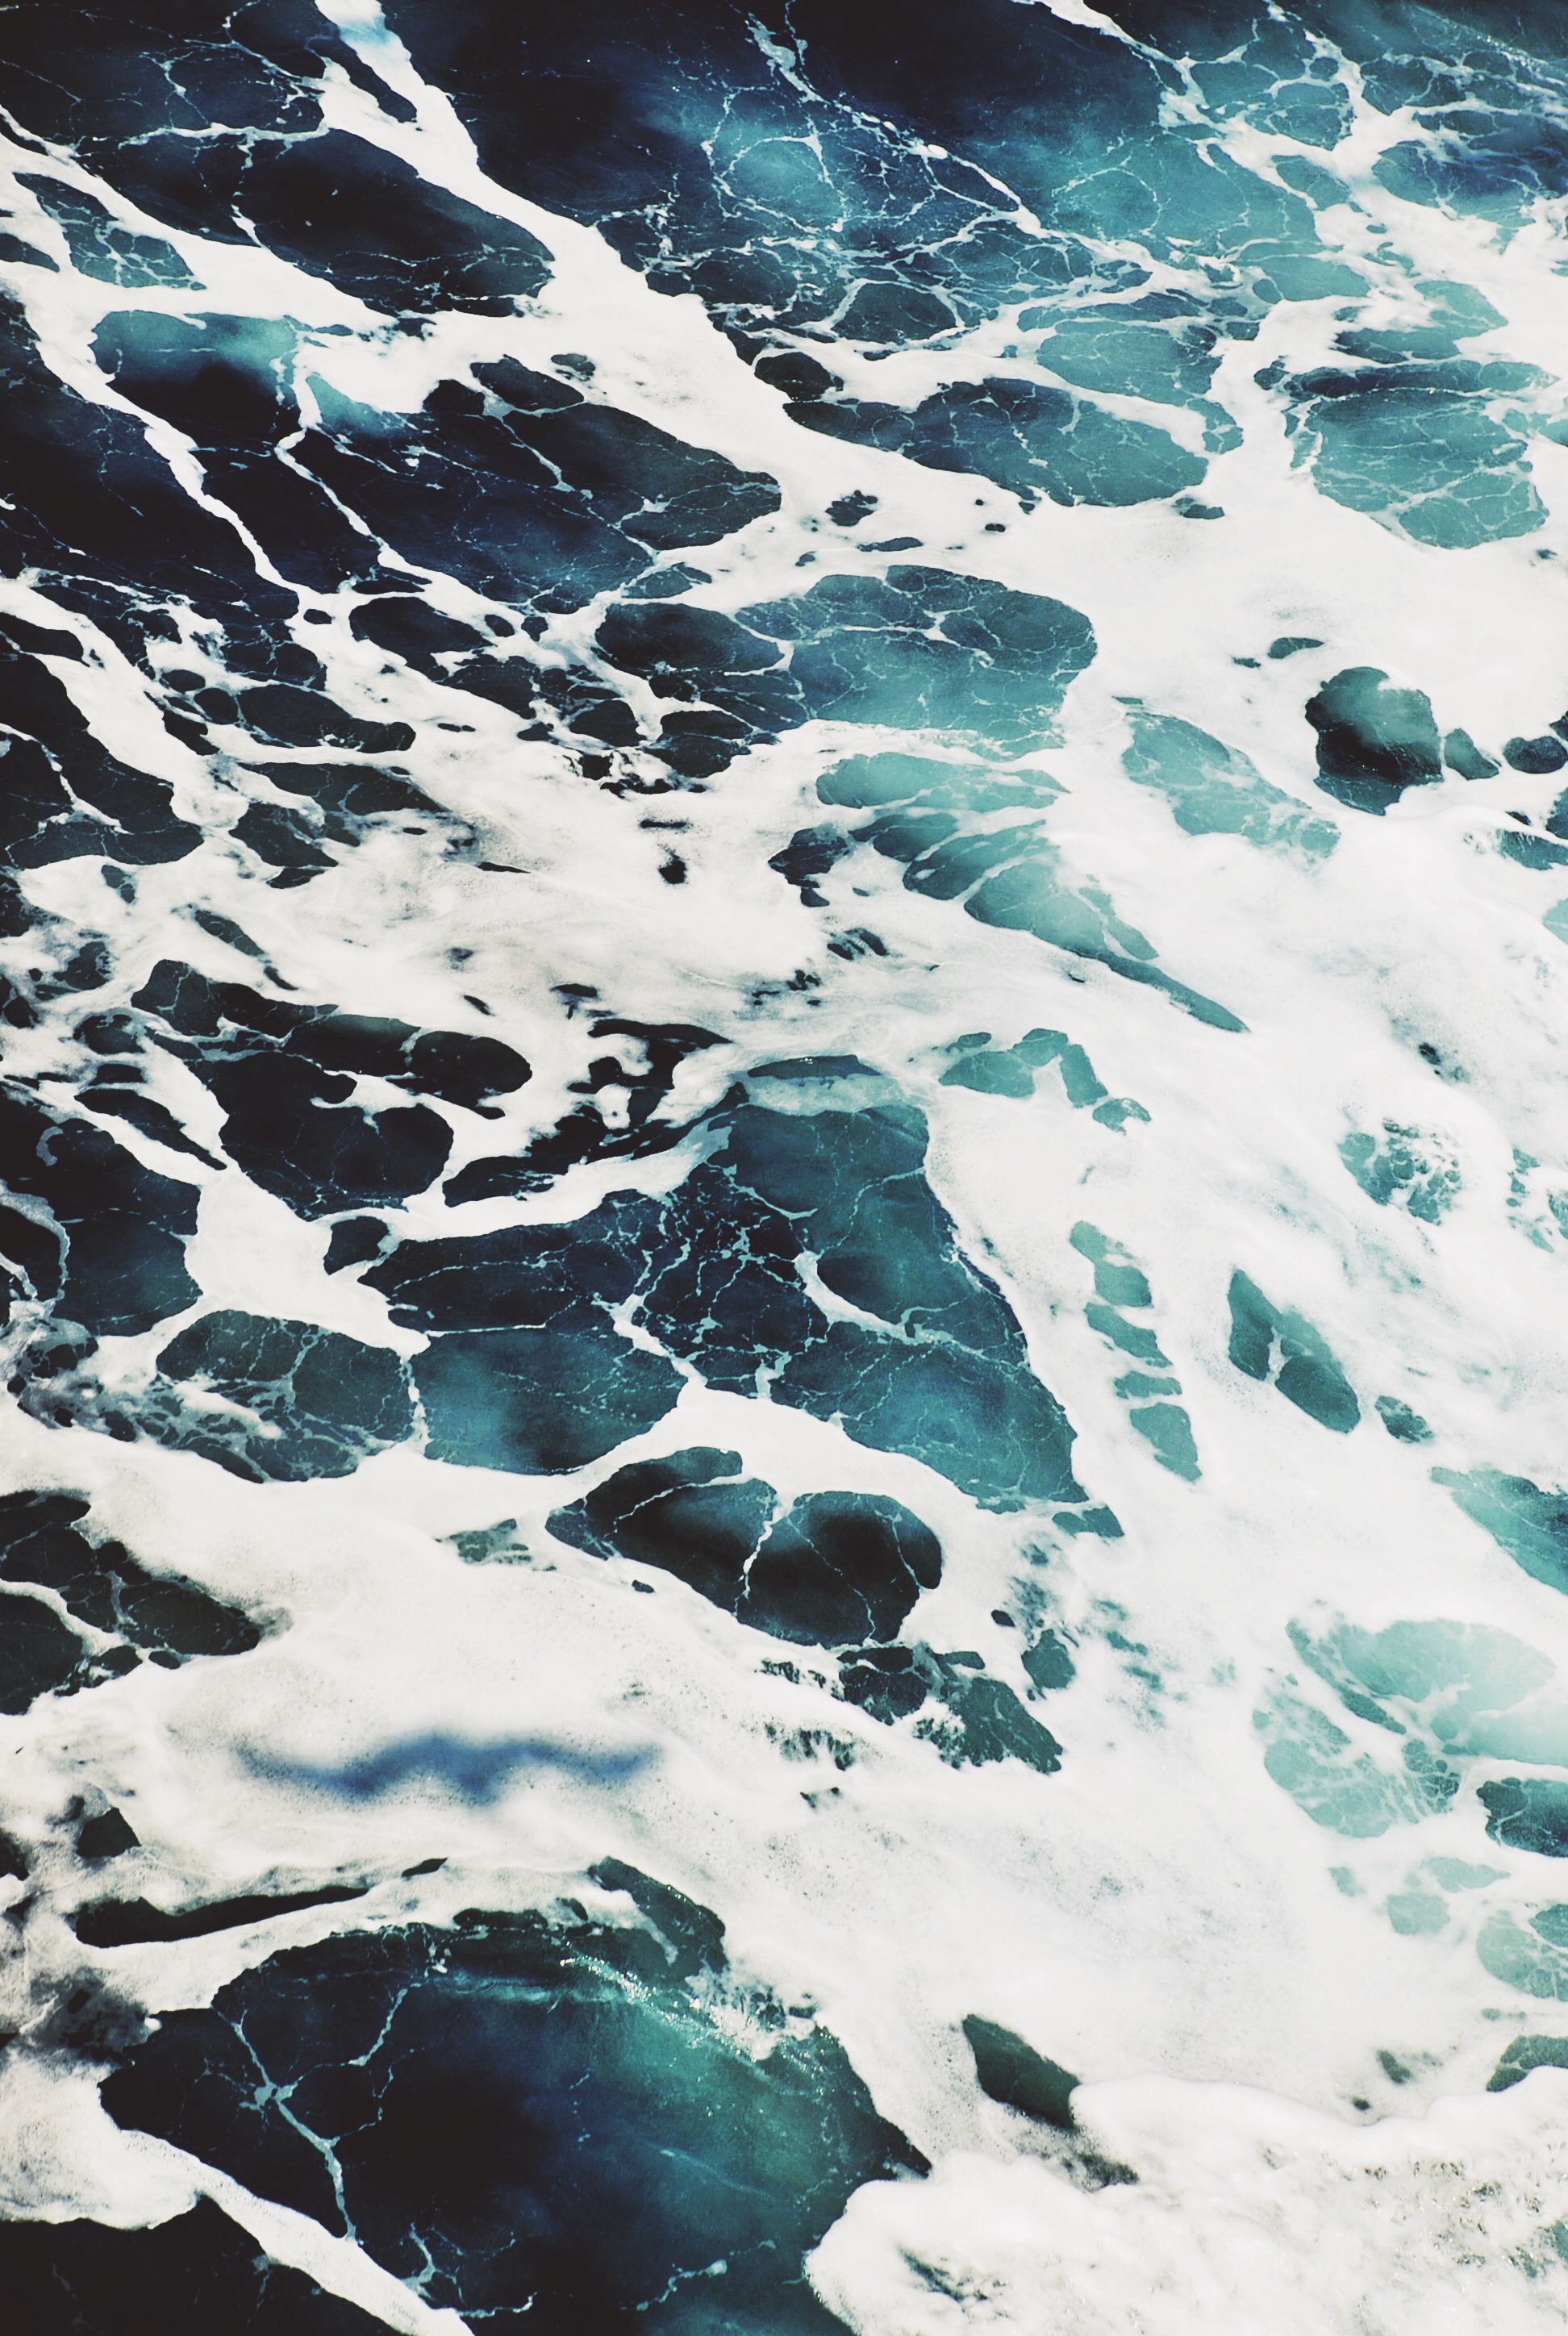
beach, sea, water, nature, ocean, mountain, snow, winter, wave, foam, ice, reflection, glacier, arctic, wafe, earth, melting, arctic ocean, glacial landform